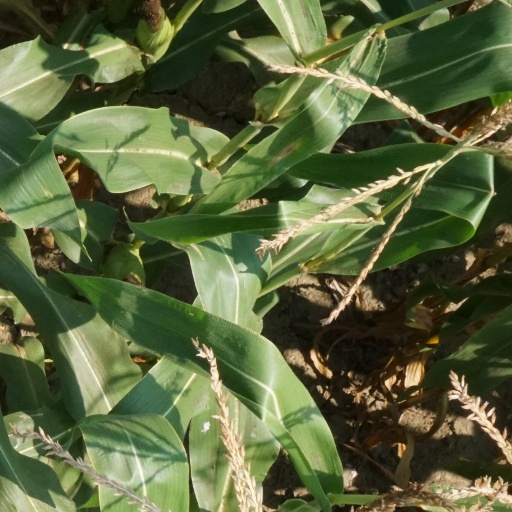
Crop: maize; corn